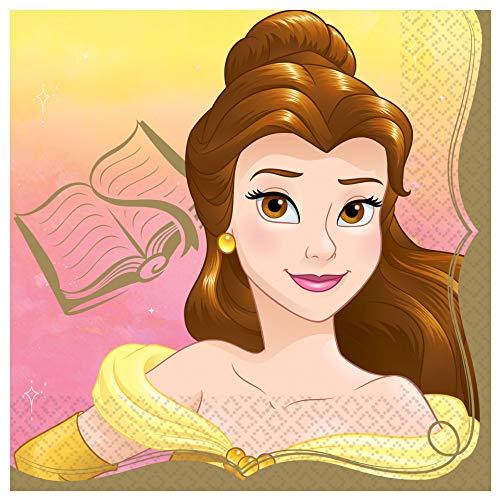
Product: "Disney Princess" Belle Luncheon Party Napkins, 6.5" x 6.5", 16 Ct.
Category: Toys & Games | Party Supplies | Party Tableware | Napkins
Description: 1 pack of 16 "Disney Princess" Belle luncheon party napkins.
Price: $6.15
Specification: ProductDimensions:6.7x6.7x0.8inches|ItemWeight:1pounds|ShippingWeight:1pounds(Viewshippingratesandpolicies)|ASIN:B07SPFNFC4|Itemmodelnumber:512379|Manufacturerrecommendedage:0monthsandup